Arthur Trace

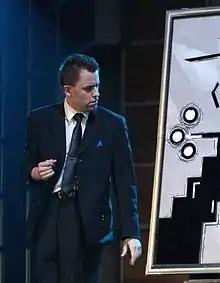
Trace in 2011 performing "Postmodern Art"

Arthur Trace (born Arthur Tracz December 4, 1979) is an American magician.